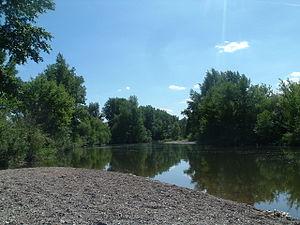
Aktioubé ou Aqtöbe ou Aktioubinsk est une ville du Kazakhstan et le centre administratif de l'oblys d'Aktioubé. Sa population s'élevait à 371 546 habitants en 2013.